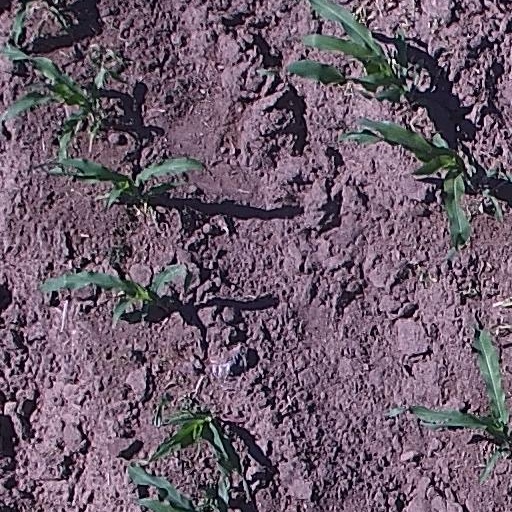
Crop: maize; corn